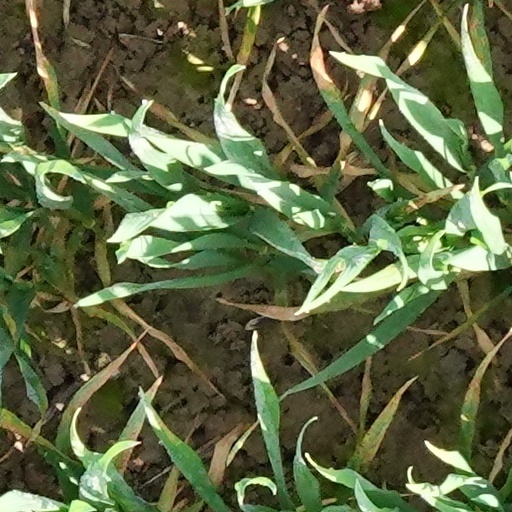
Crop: wheat